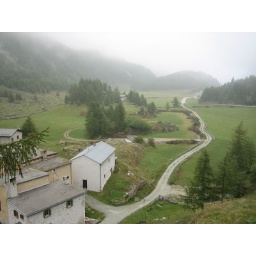
Remote alpine pasture on the way up to the Bernina Pass as the cloud closes in